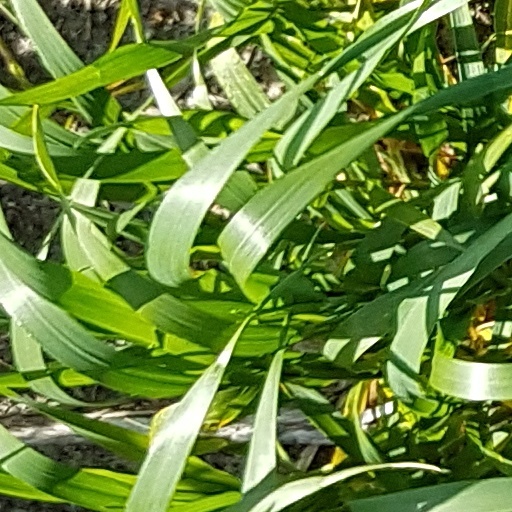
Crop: wheat